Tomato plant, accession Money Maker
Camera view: vertical (180 deg); turntable rotation: 300 degrees
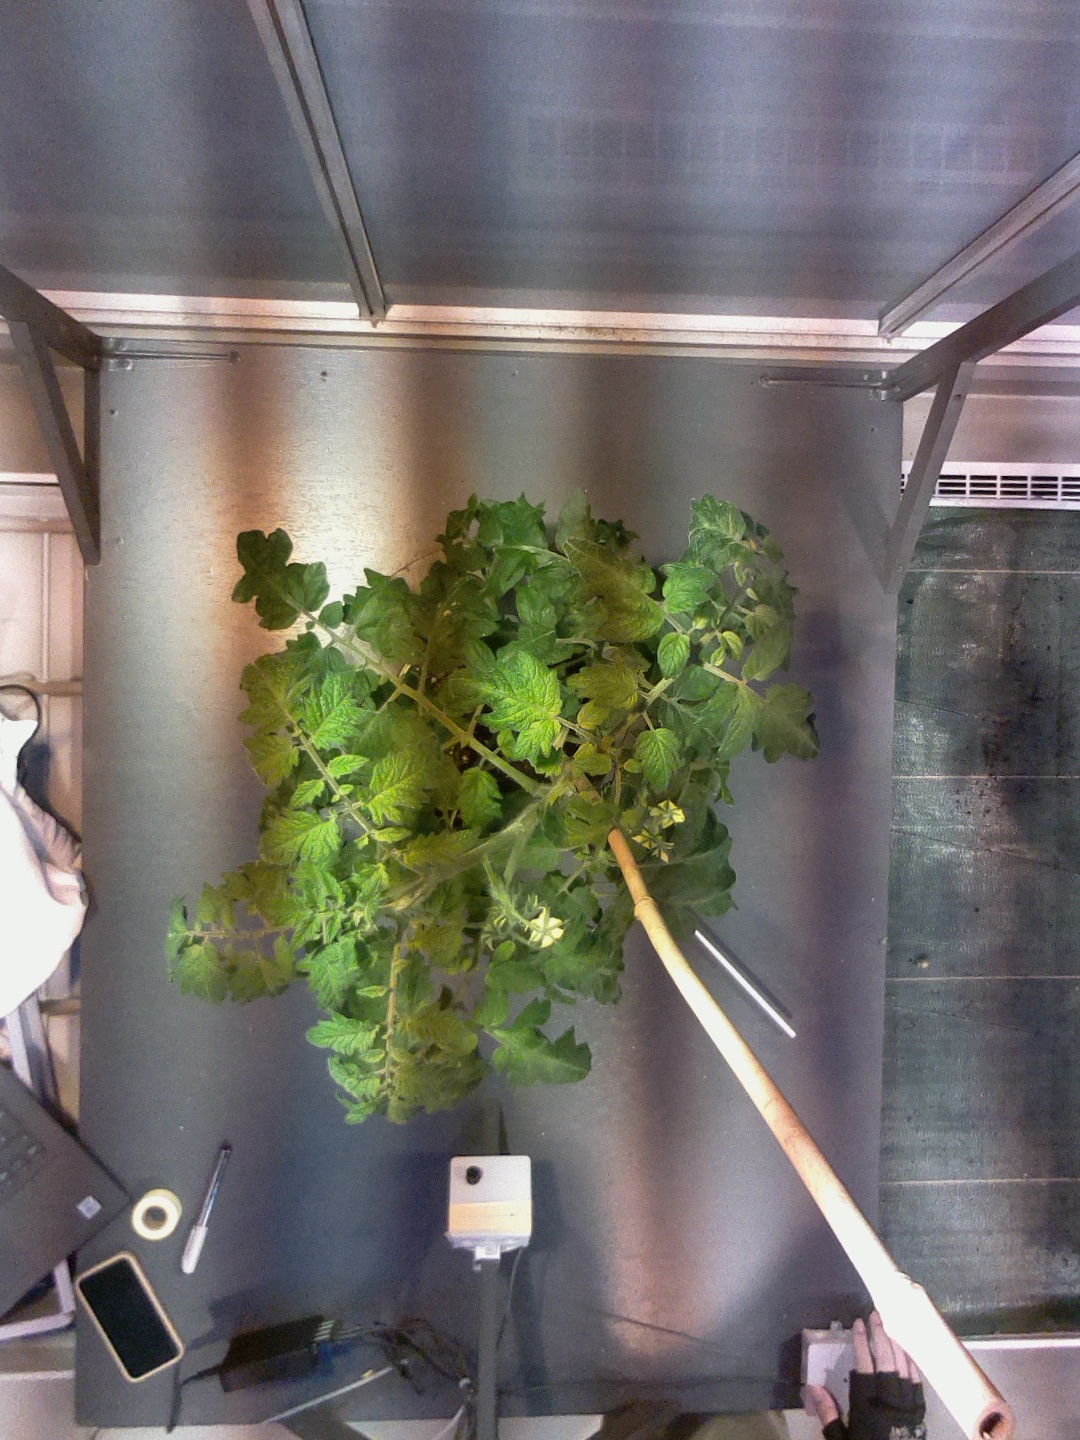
BBCH growth stage 67: Full flowering, 70%-80% of flowers open, more petals falling